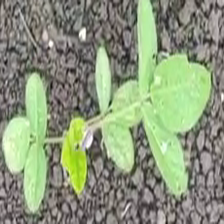
Weed species: Asian_Pigeonwings_(Clitoria Ternatea)